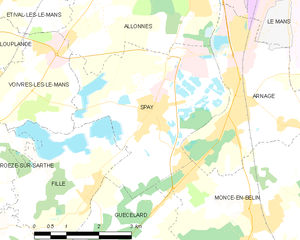
Carte des communes françaises